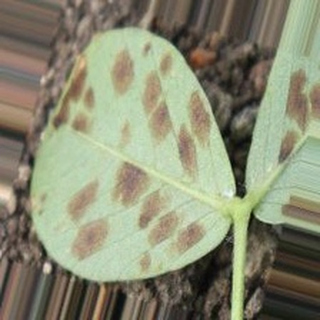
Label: groundnut_rust